CSM Săcele

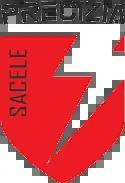
Precizia Săcele logo

In the 2006–07 season, the team changes its name to Fotbal Club Săcele, as the most important sponsor, the Factory Electroprecizia, withdrew its financial support and ceded the stadium and the playing field in the property of the local authorities. As a result, the Municipality became the most important supporter of the team FC Săcele and the owner of the stadium, playing field and training base situated nearby. The local stadium, where the team plays its home matches, is called the Electroprecizia Stadium and has a total capacity of 3,500 seats. The club is one of the teams with tradition from Brașov County and last time played in the Liga III, in the 2008–09 season, rejoining senior competitions from the 2013–14 season, in the Liga V, as Fotbal Club Precizia Săcele.